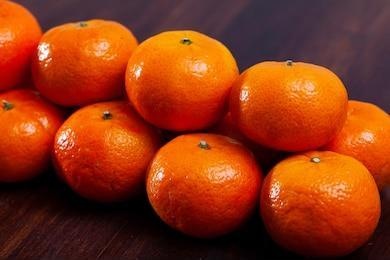
Label: mandarine